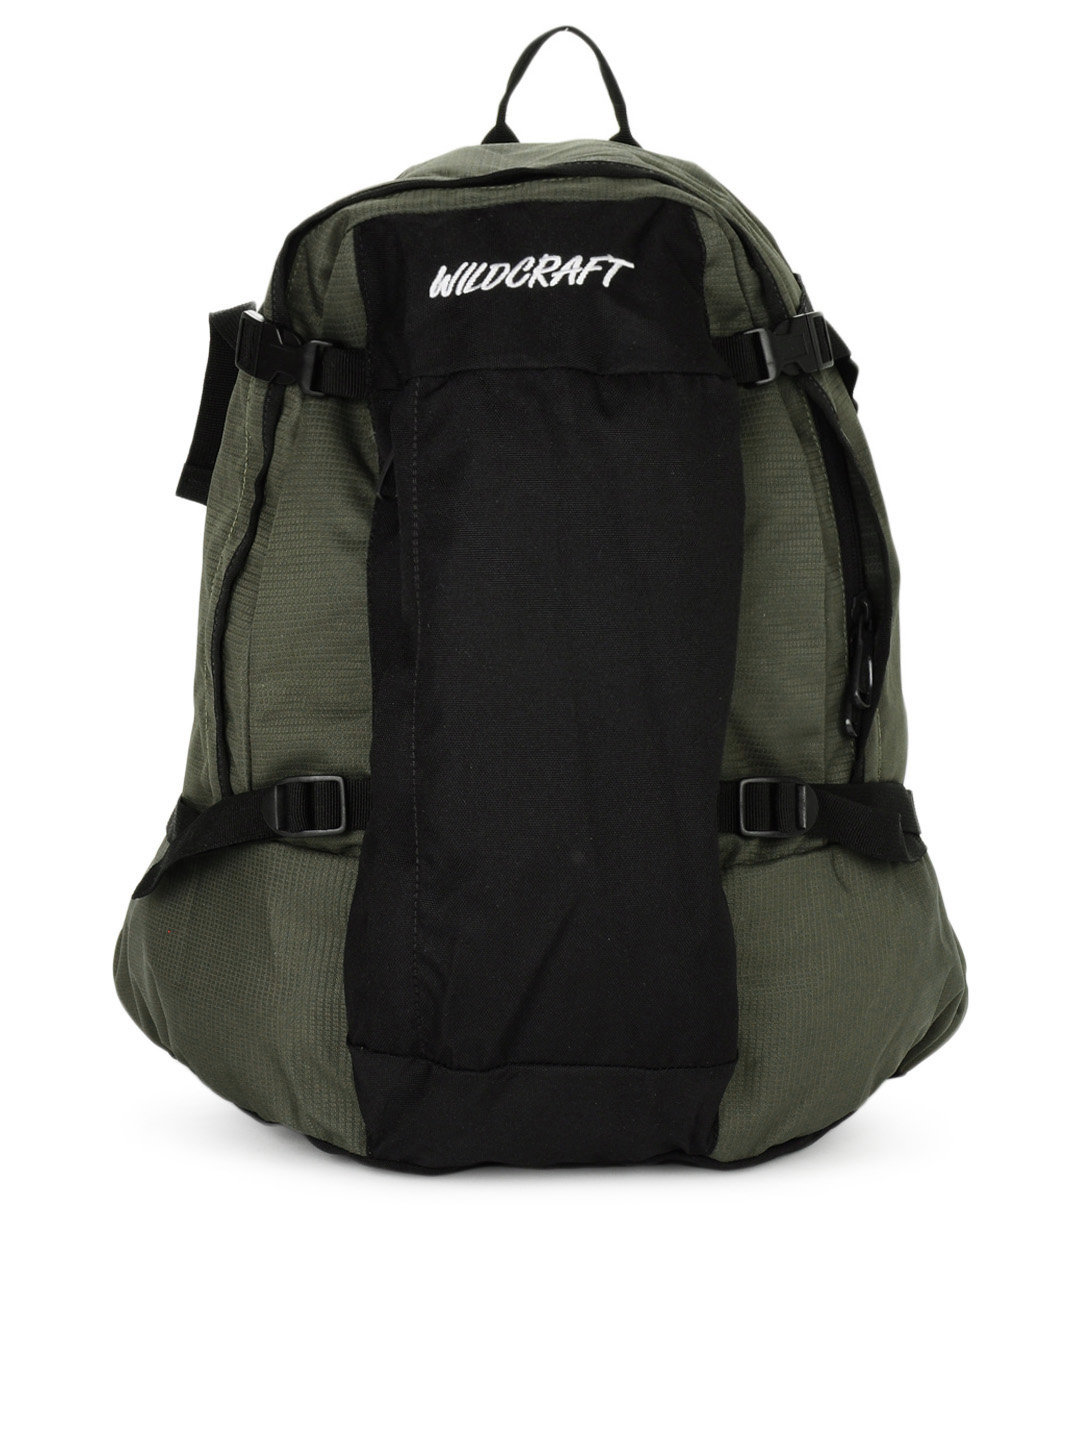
Wildcraft Unisex Olive Green Backpack
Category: Accessories / Bags / Backpacks
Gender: Unisex
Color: Olive
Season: Winter 2015
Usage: Casual